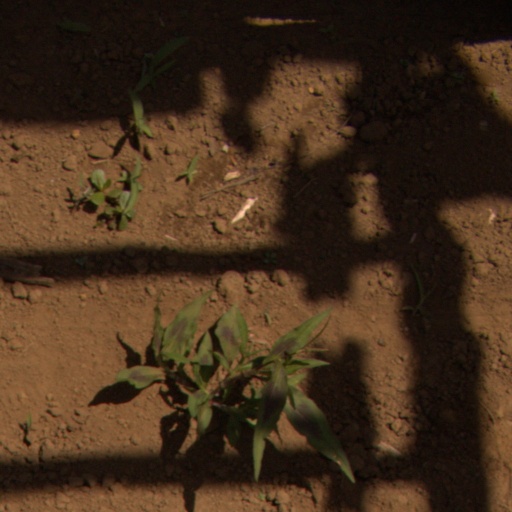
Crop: Jerusalem artichoke